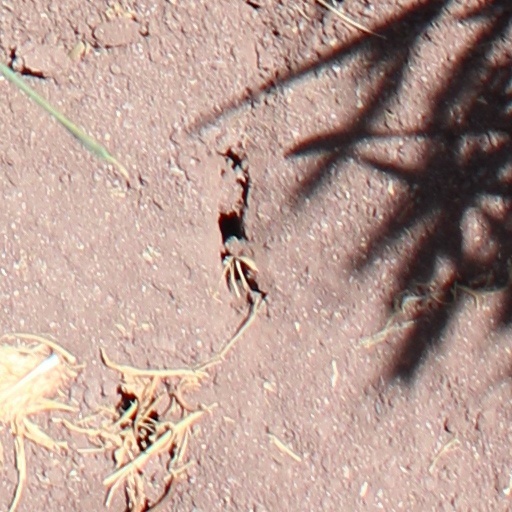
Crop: wheat